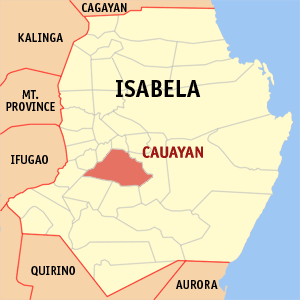
Cauayan est une municipalité de la province d’Isabela, aux Philippines.